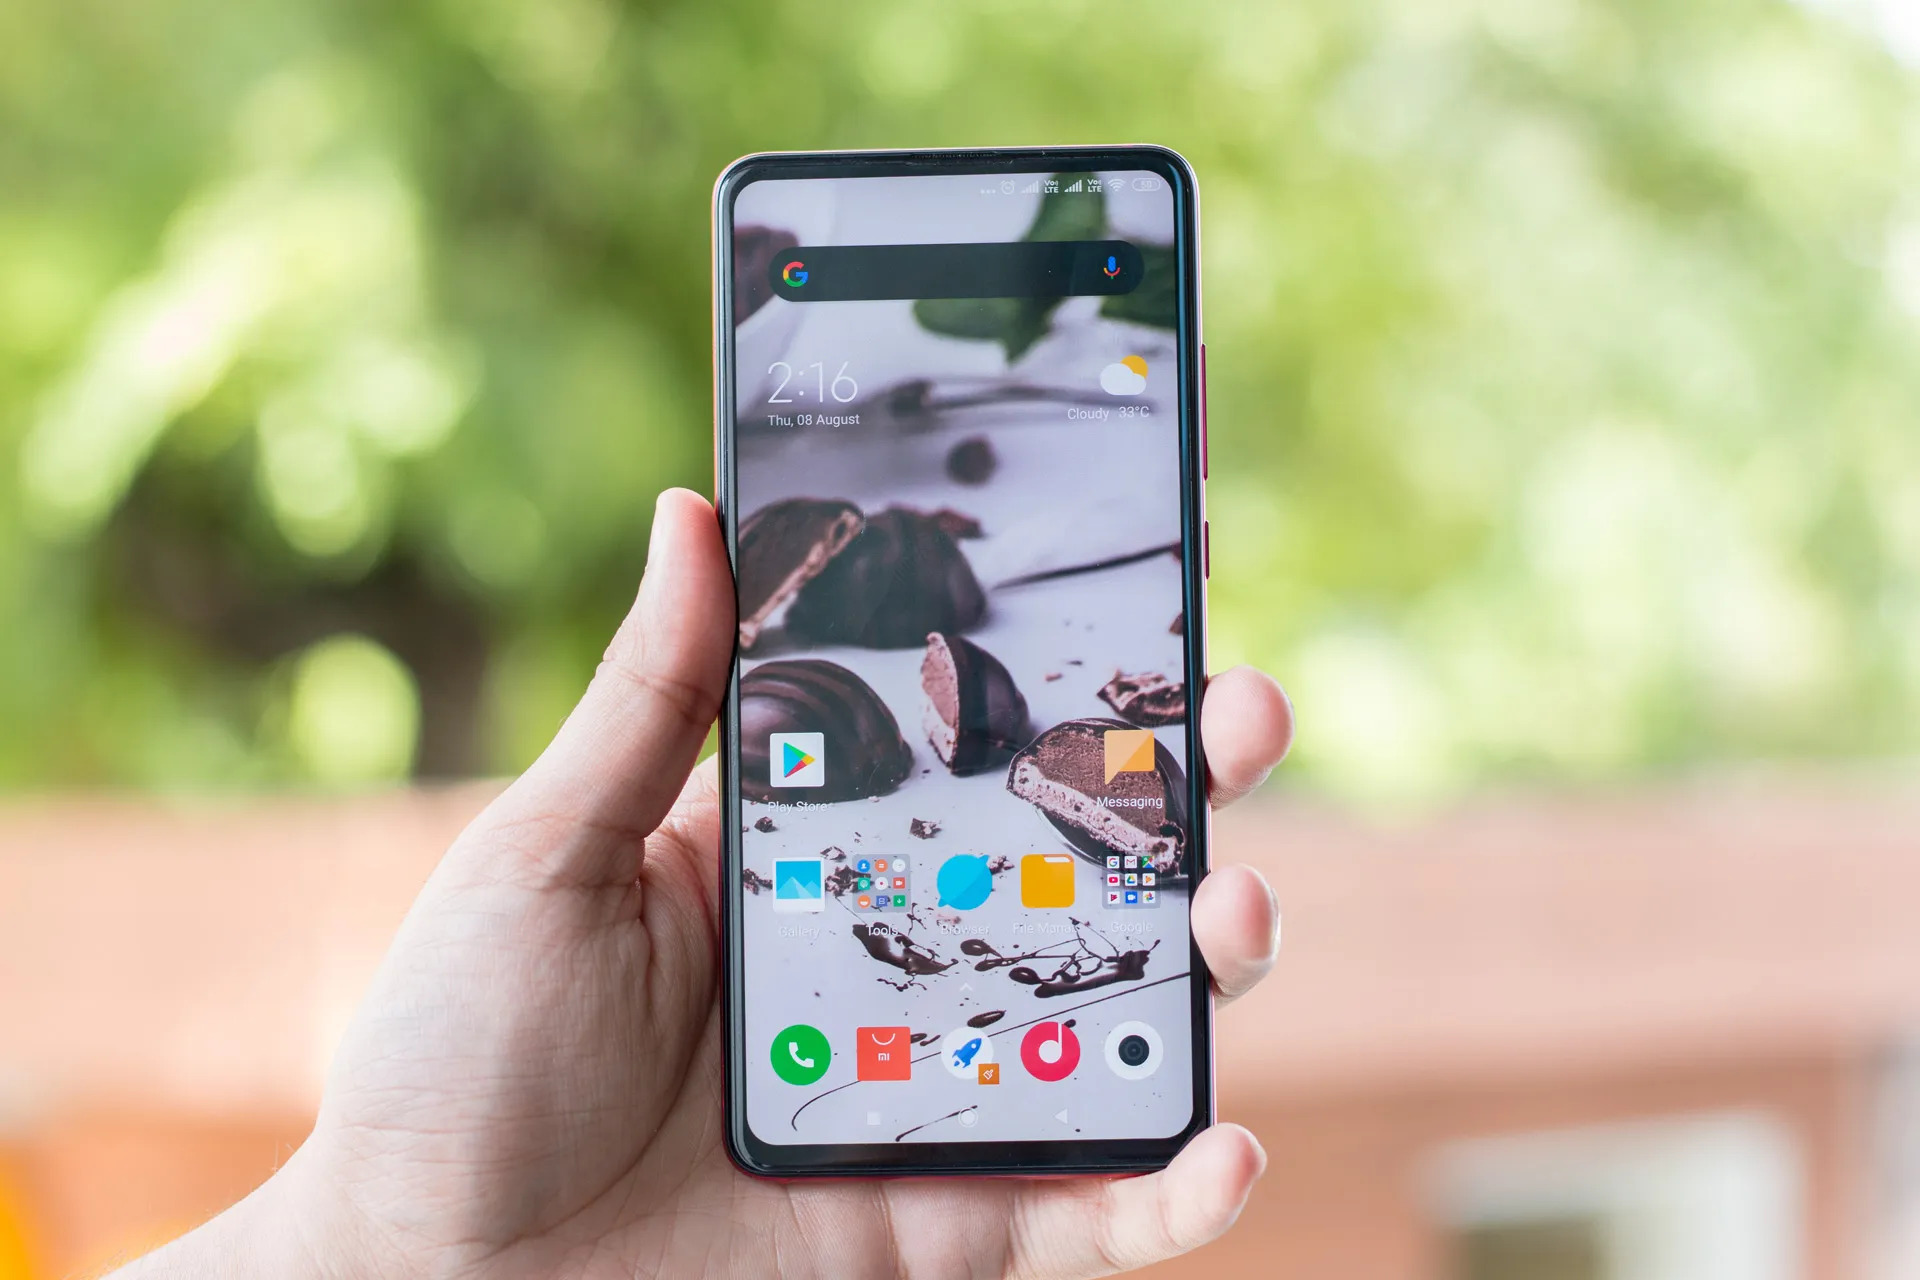
phones, glasses, hand, telephony, communication device, mobile phone, gesture, gadget, finger, portable communications device, mobile device, telephone, font, iphone, electronic device, travel, Everyday carry, cellular network, smartphone, recreation, nail, thumb, multimedia, display device, tree, advertising, leisure